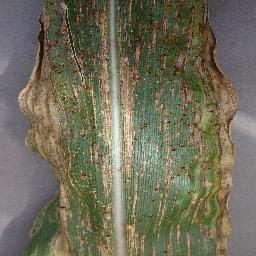
Label: Corn_(Maize)___Gray_Leaf_Spot_(Cercospora)